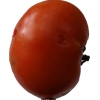
Label: tomato